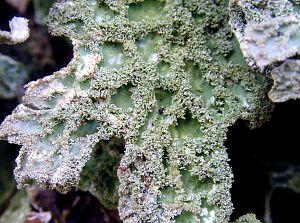
Lobaria pulmonaria, isidies, Pont Grayo (Berné, Morbihan, Bretagne, France)
Lobaria pulmonaria est une espèce de lichens de la famille des Lobariacées.